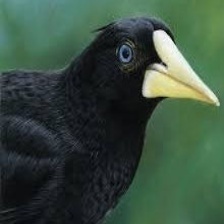
Species: CRESTED OROPENDOLA
Scientific name: PSAROCOLIUS DECUMANUS